Koinange Street

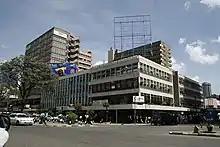
The junction of Koinange Street and Kenyatta Avenue

Koinange Street is a busy street in the city of Nairobi, Kenya. In colonial times it was named Sadler St. after an early governor, James Hayes Sadler. After Independence it was renamed after Koinange Wa Mbiyu.